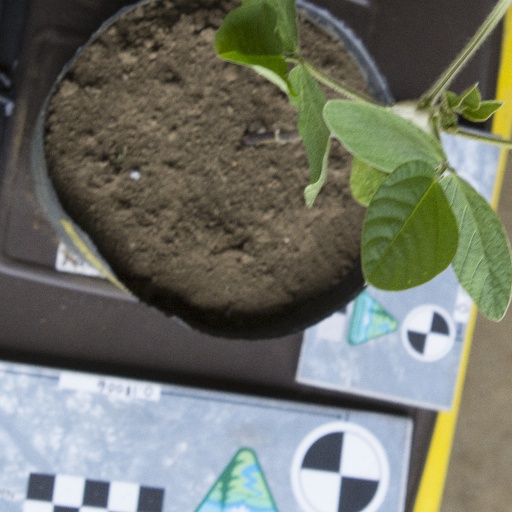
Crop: soybean